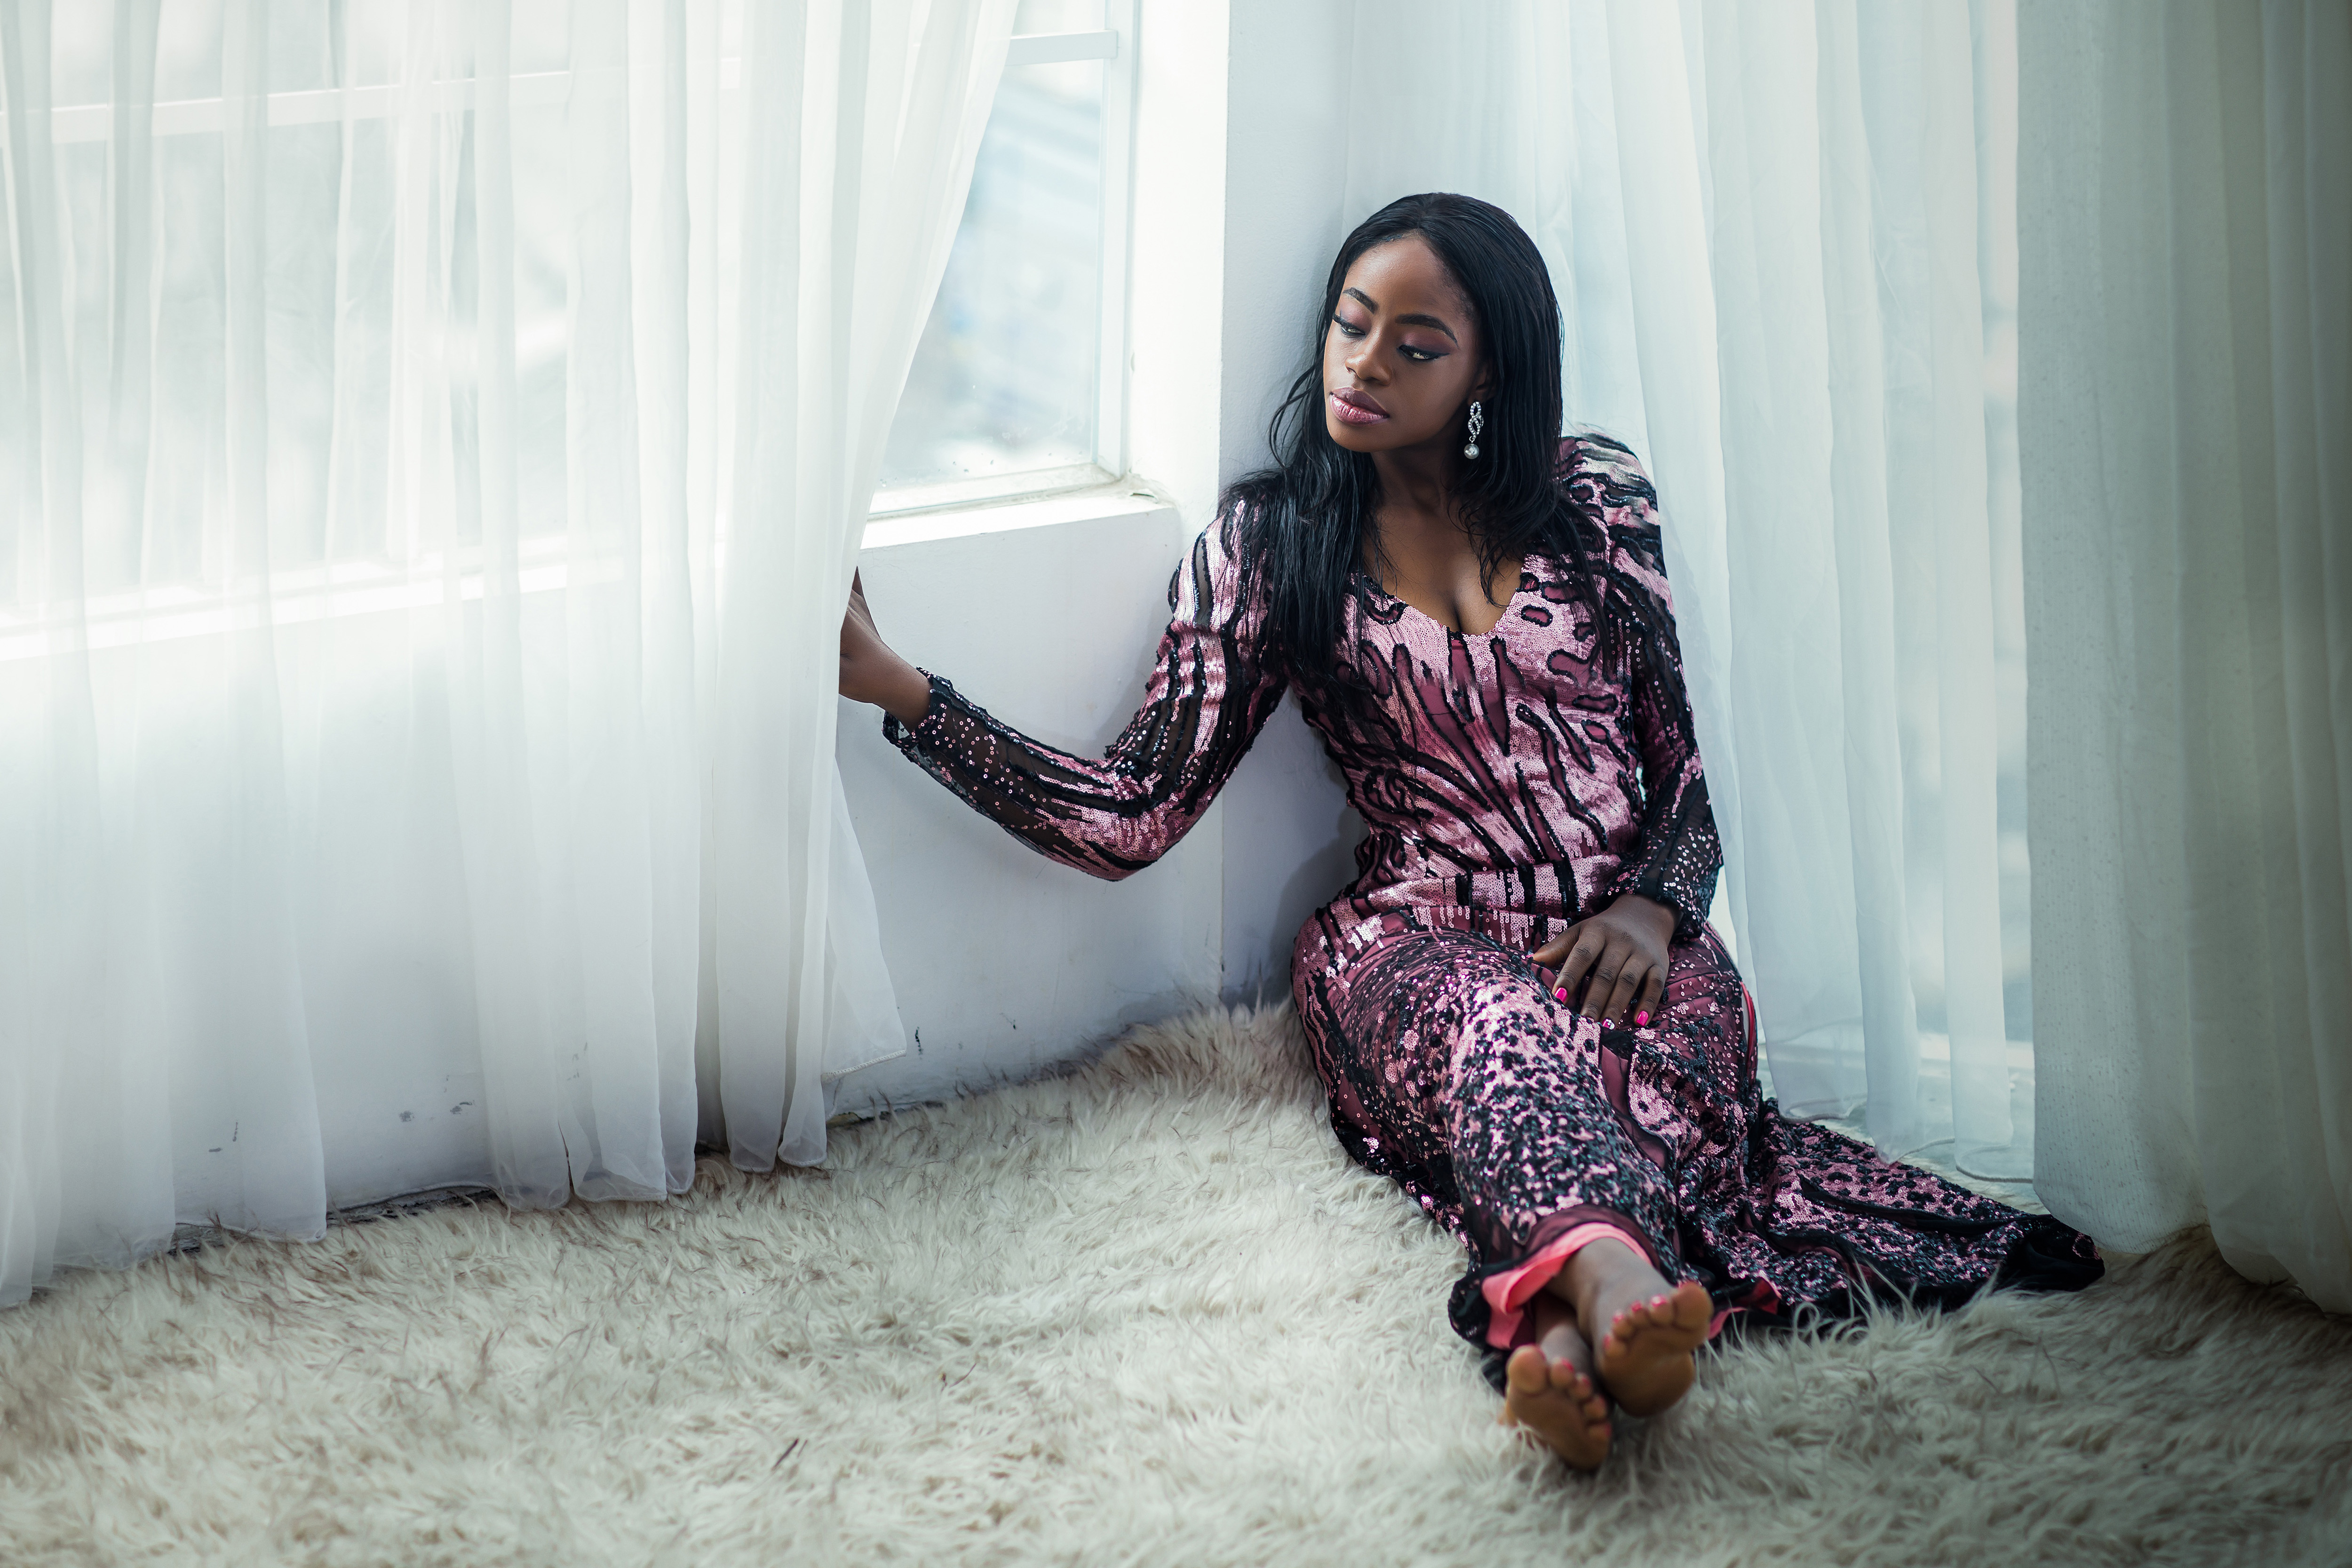
pink, skin, beauty, purple, fashion, sitting, long hair, black hair, leg, footwear, textile, dress, photo shoot, cool, brown hair, smile, photography, pattern, model, human leg, formal wear, fashion design, tights, shoe, style